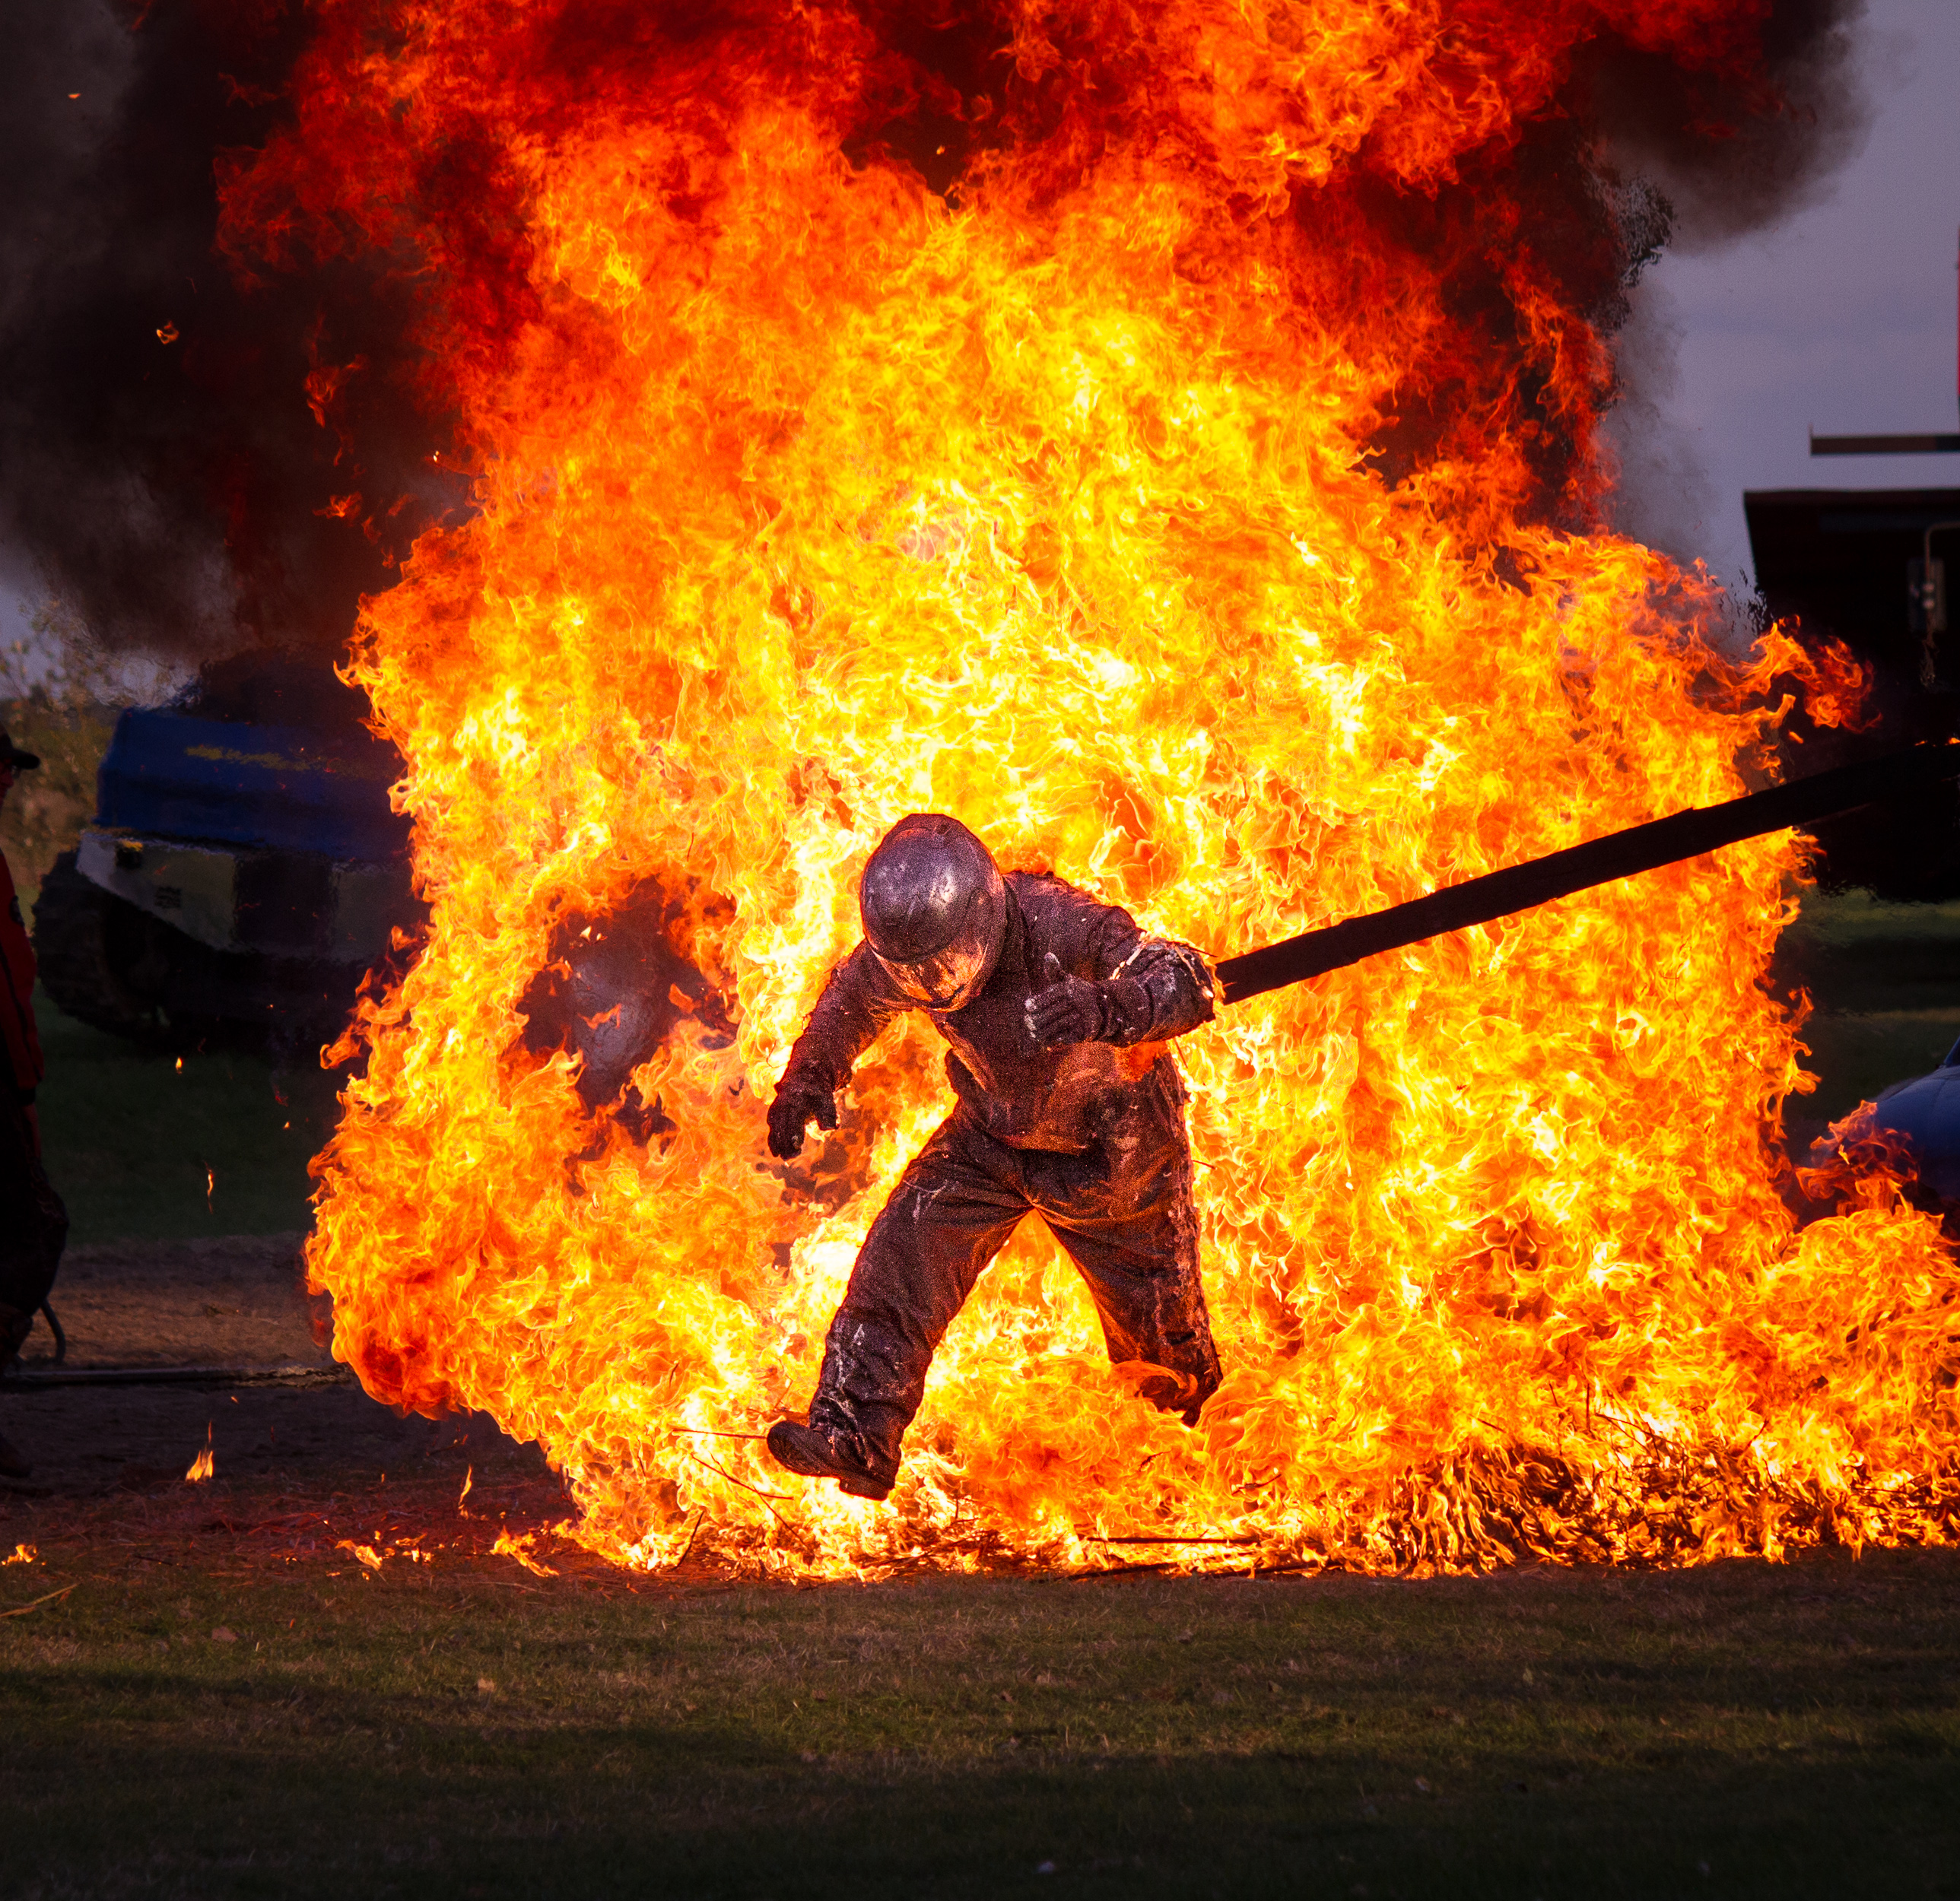
fire, stunt, stuntman, flame, stunt performer, explosion, explosive material, bonfire, heat